Matzah brei
Also known as:
az - Azerbaijani: Maçebray
de - German: Matze
he - Hebrew: מצה בריי
hy - Armenian: Մացեբրայ
it - Italian: Matzah brei
jv - Javanese: Matzah brei
pl - Polish: Macobraj
pt - Portuguese: Matze brei
ru - Russian: Мацебрай
yi - Yiddish: מצה בריי
Category: egg, bread (egg, flatbread)
Cuisine: North American
Associated cuisines: North American
Area: United States
Countries: United States
Region: Northern America

The basic ingredients are matzah, eggs, and a "softening" liquid for the matzah, such as hot water or milk. Typically the dry matzah is broken into pieces, briefly softened in water or milk, mixed with beaten eggs, and fried in a skillet. The frying is done with oil or butter. The matzah and egg mixture may be scrambled, set to cook like a pancake, or fried like a tortilla.

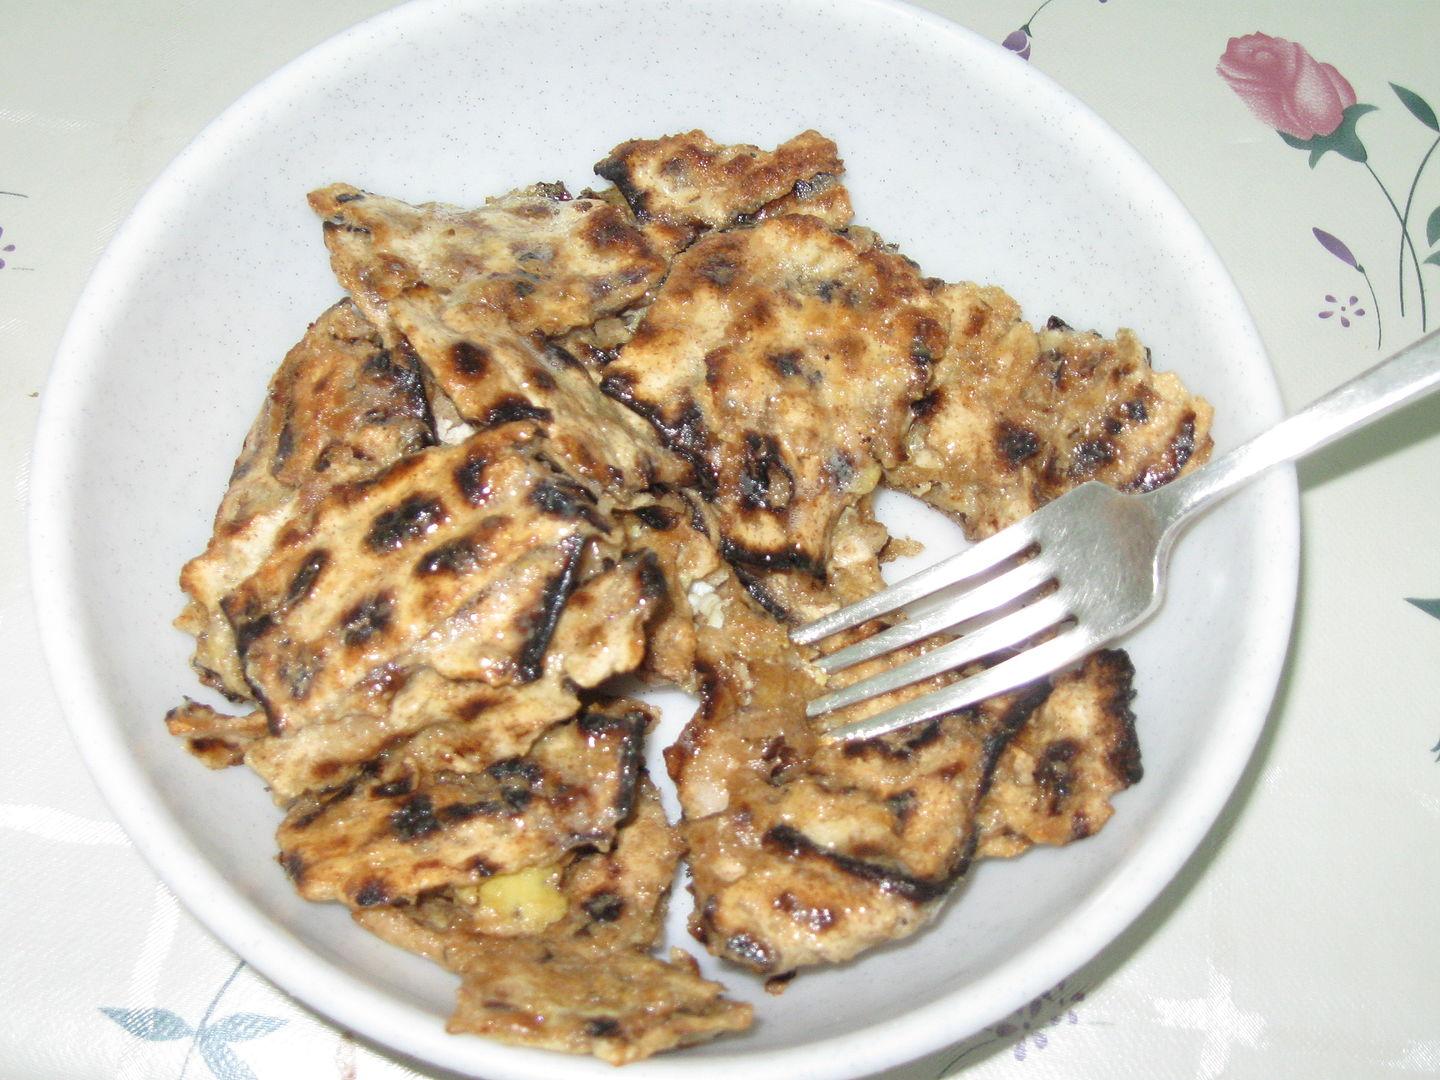
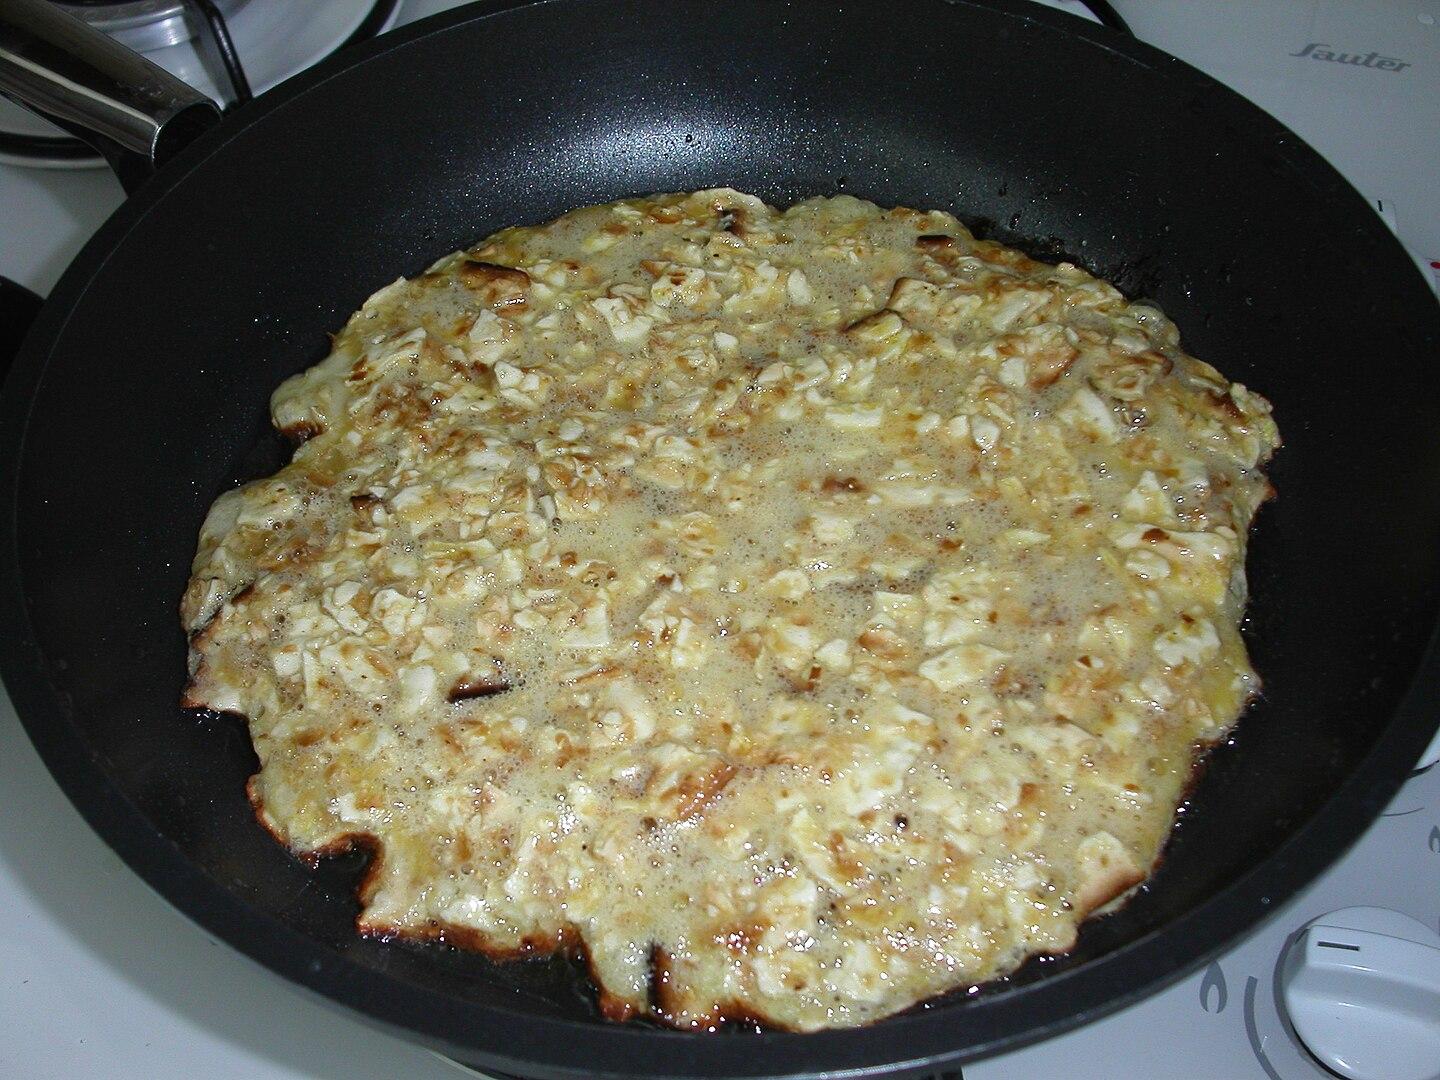
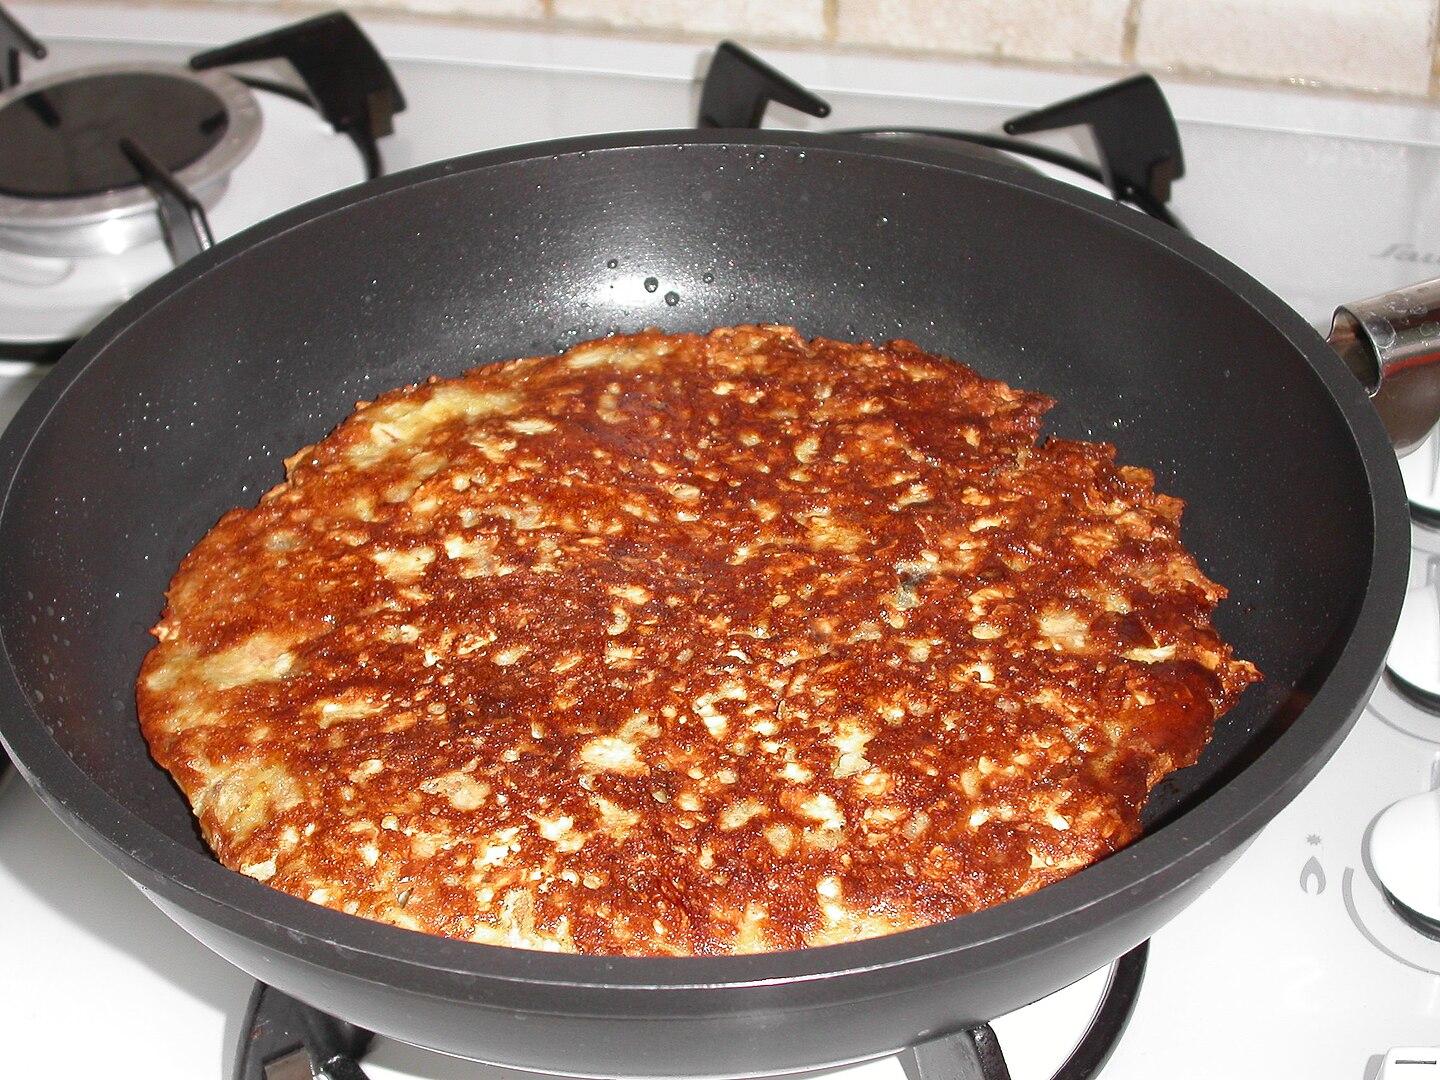
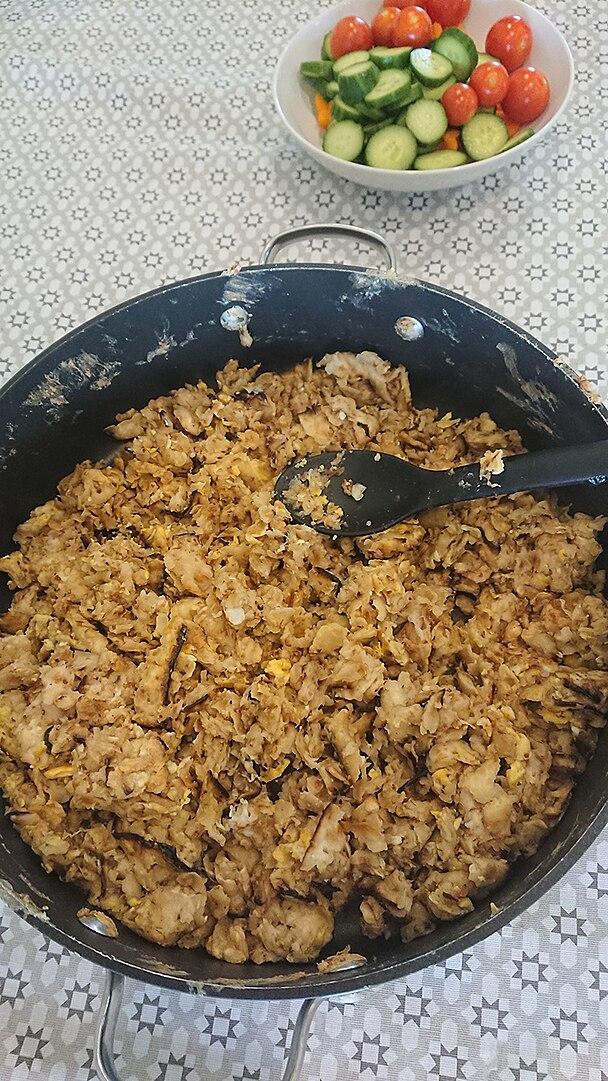